United Bethlehem Bloc

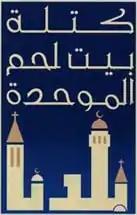
Symbol of the United Bethlehem Bloc, the houses in the bottom form the word "baladna", Arabic for 'our town'

United Bethlehem Bloc ("Kutla Beit Laham Al-Muwahida") was a joint list of Fatah, Palestinian People's Party and independents for the May 2005 municipal elections in Bethlehem, West Bank. In total, the Bloc presented 15 candidates. The top candidate of the Bloc was Antun Salman, an independent. A section of Fatah in the city dissatisfied with the candidature of the Bloc launched a separate electoral list, the Hope and Labour Bloc.